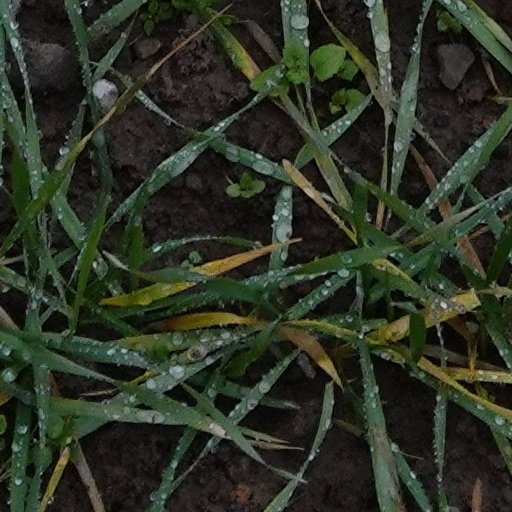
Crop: wheat